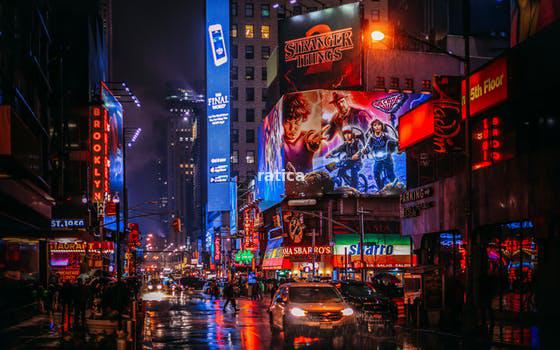
Label: Watermark